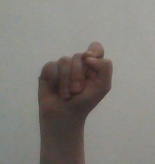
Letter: fa